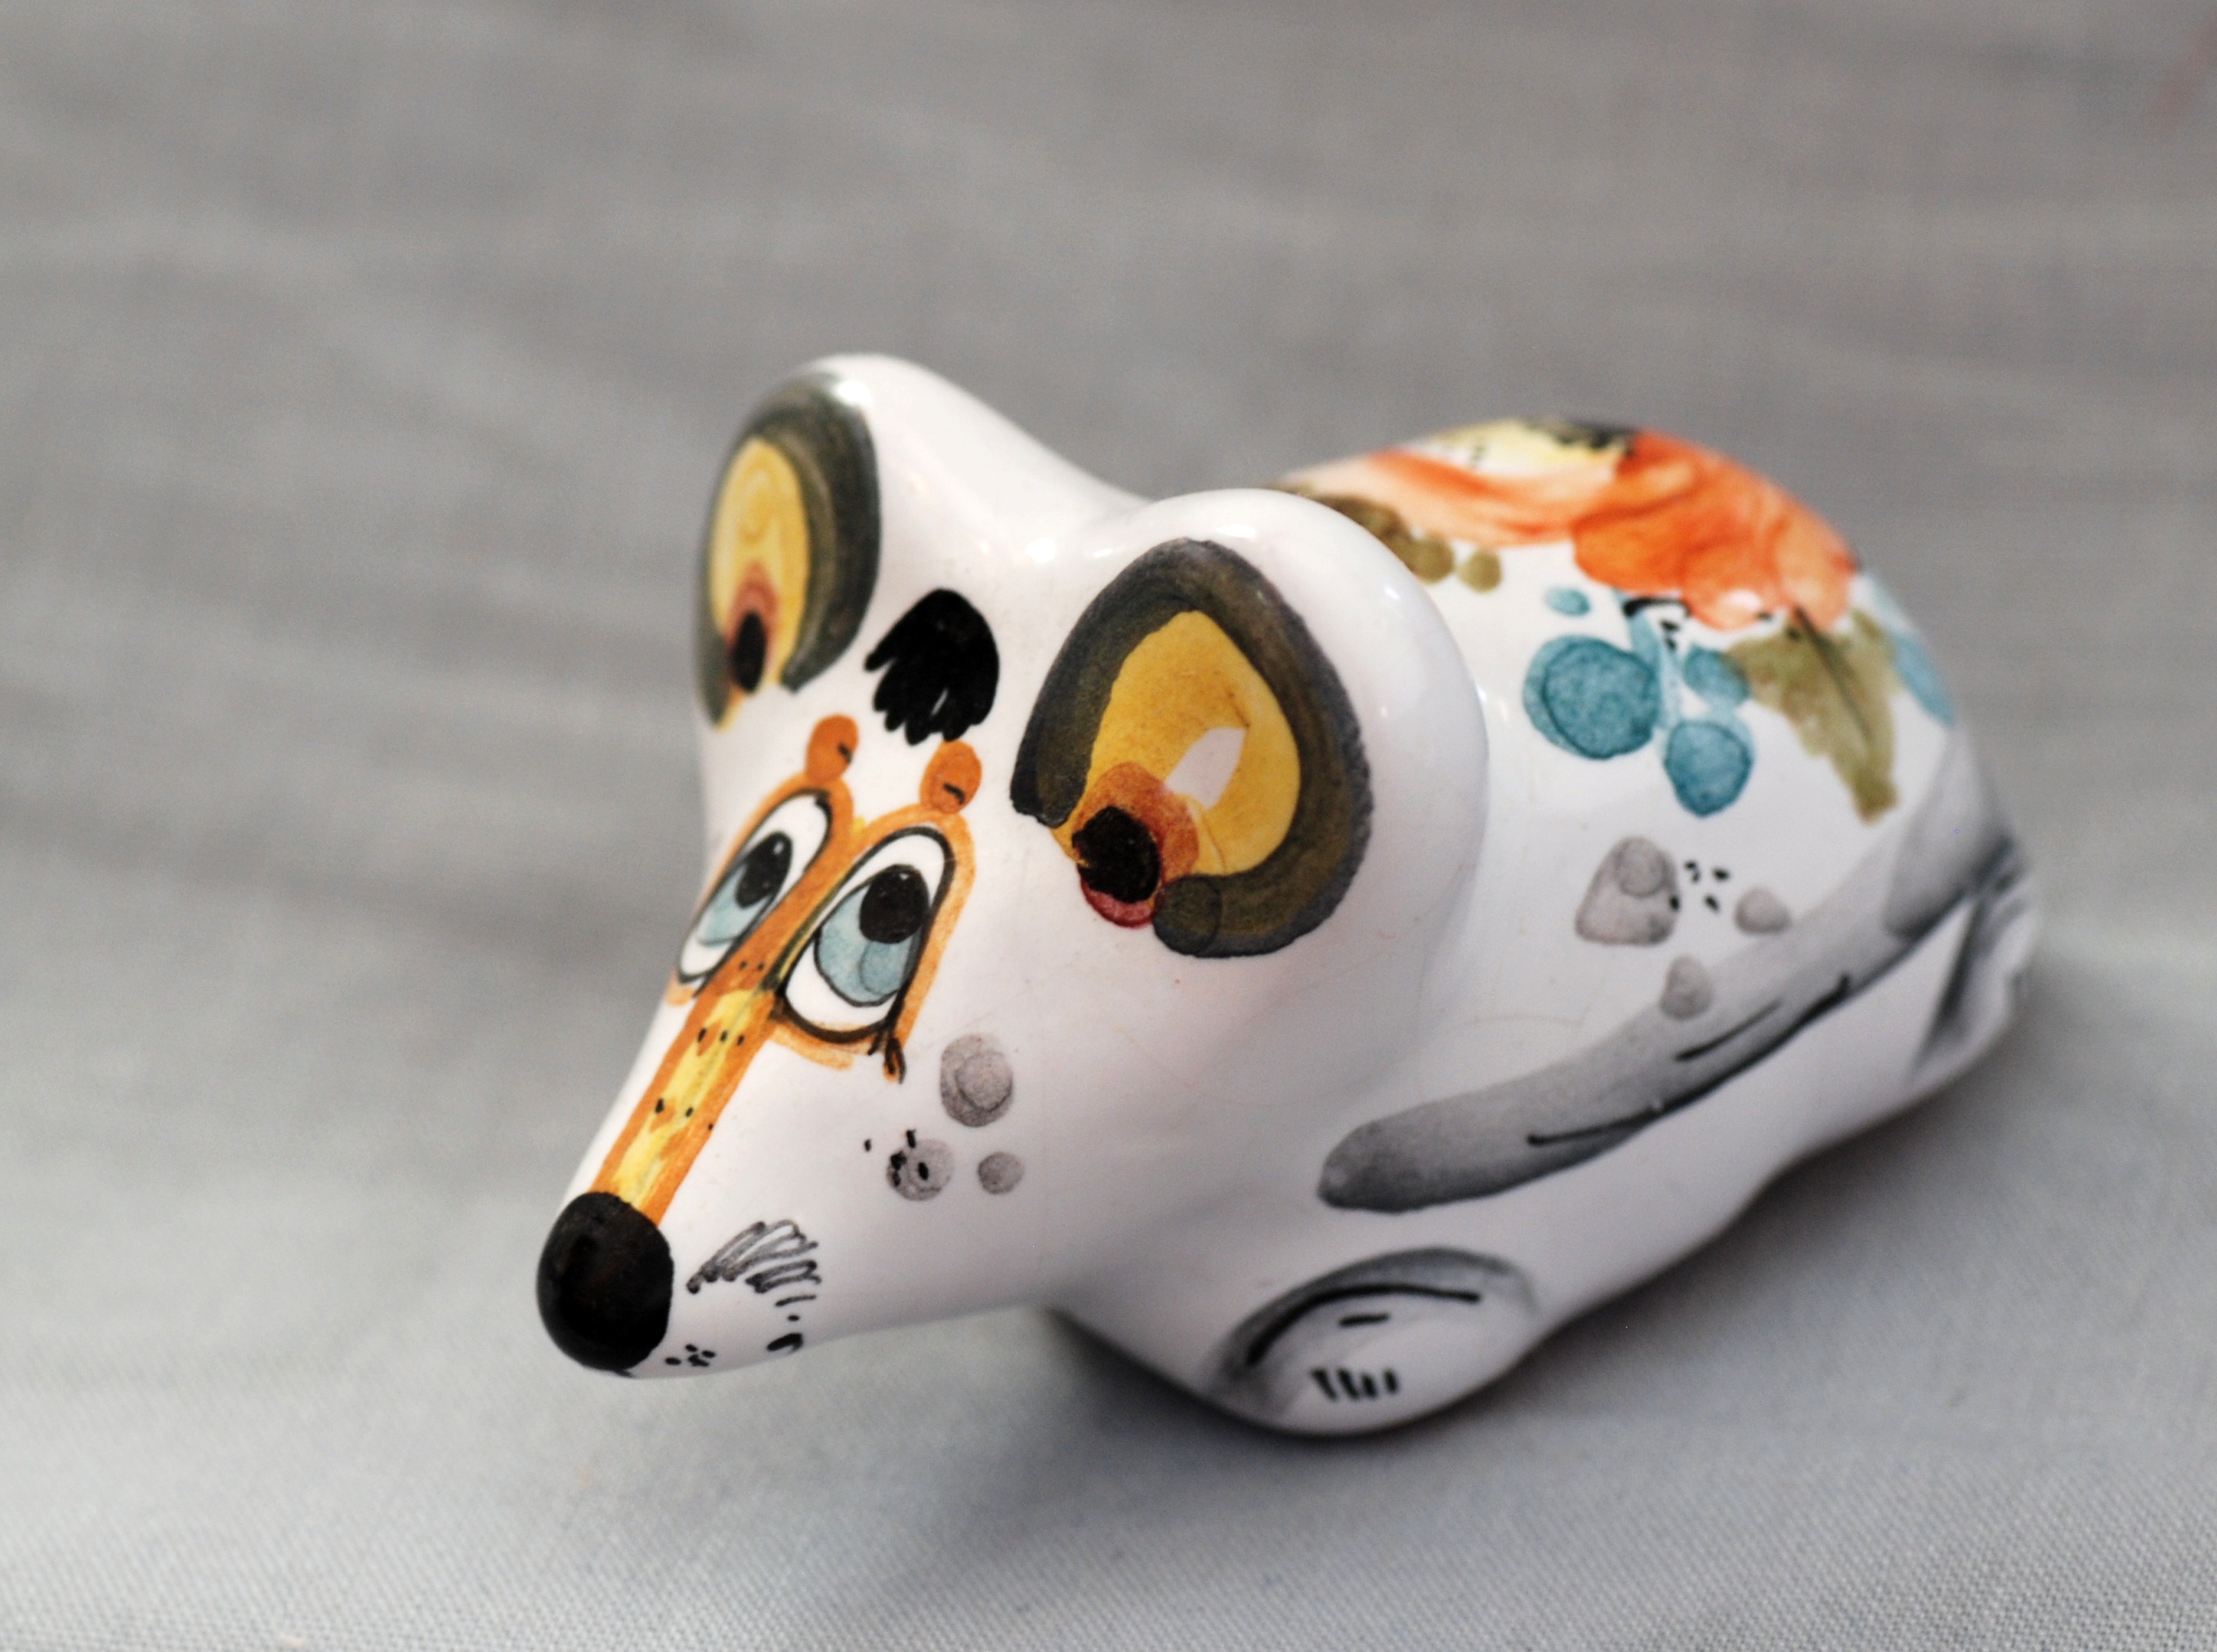
mouse, ceramic, nikon, toy, figurine, d80, nikond80, stuffed toy